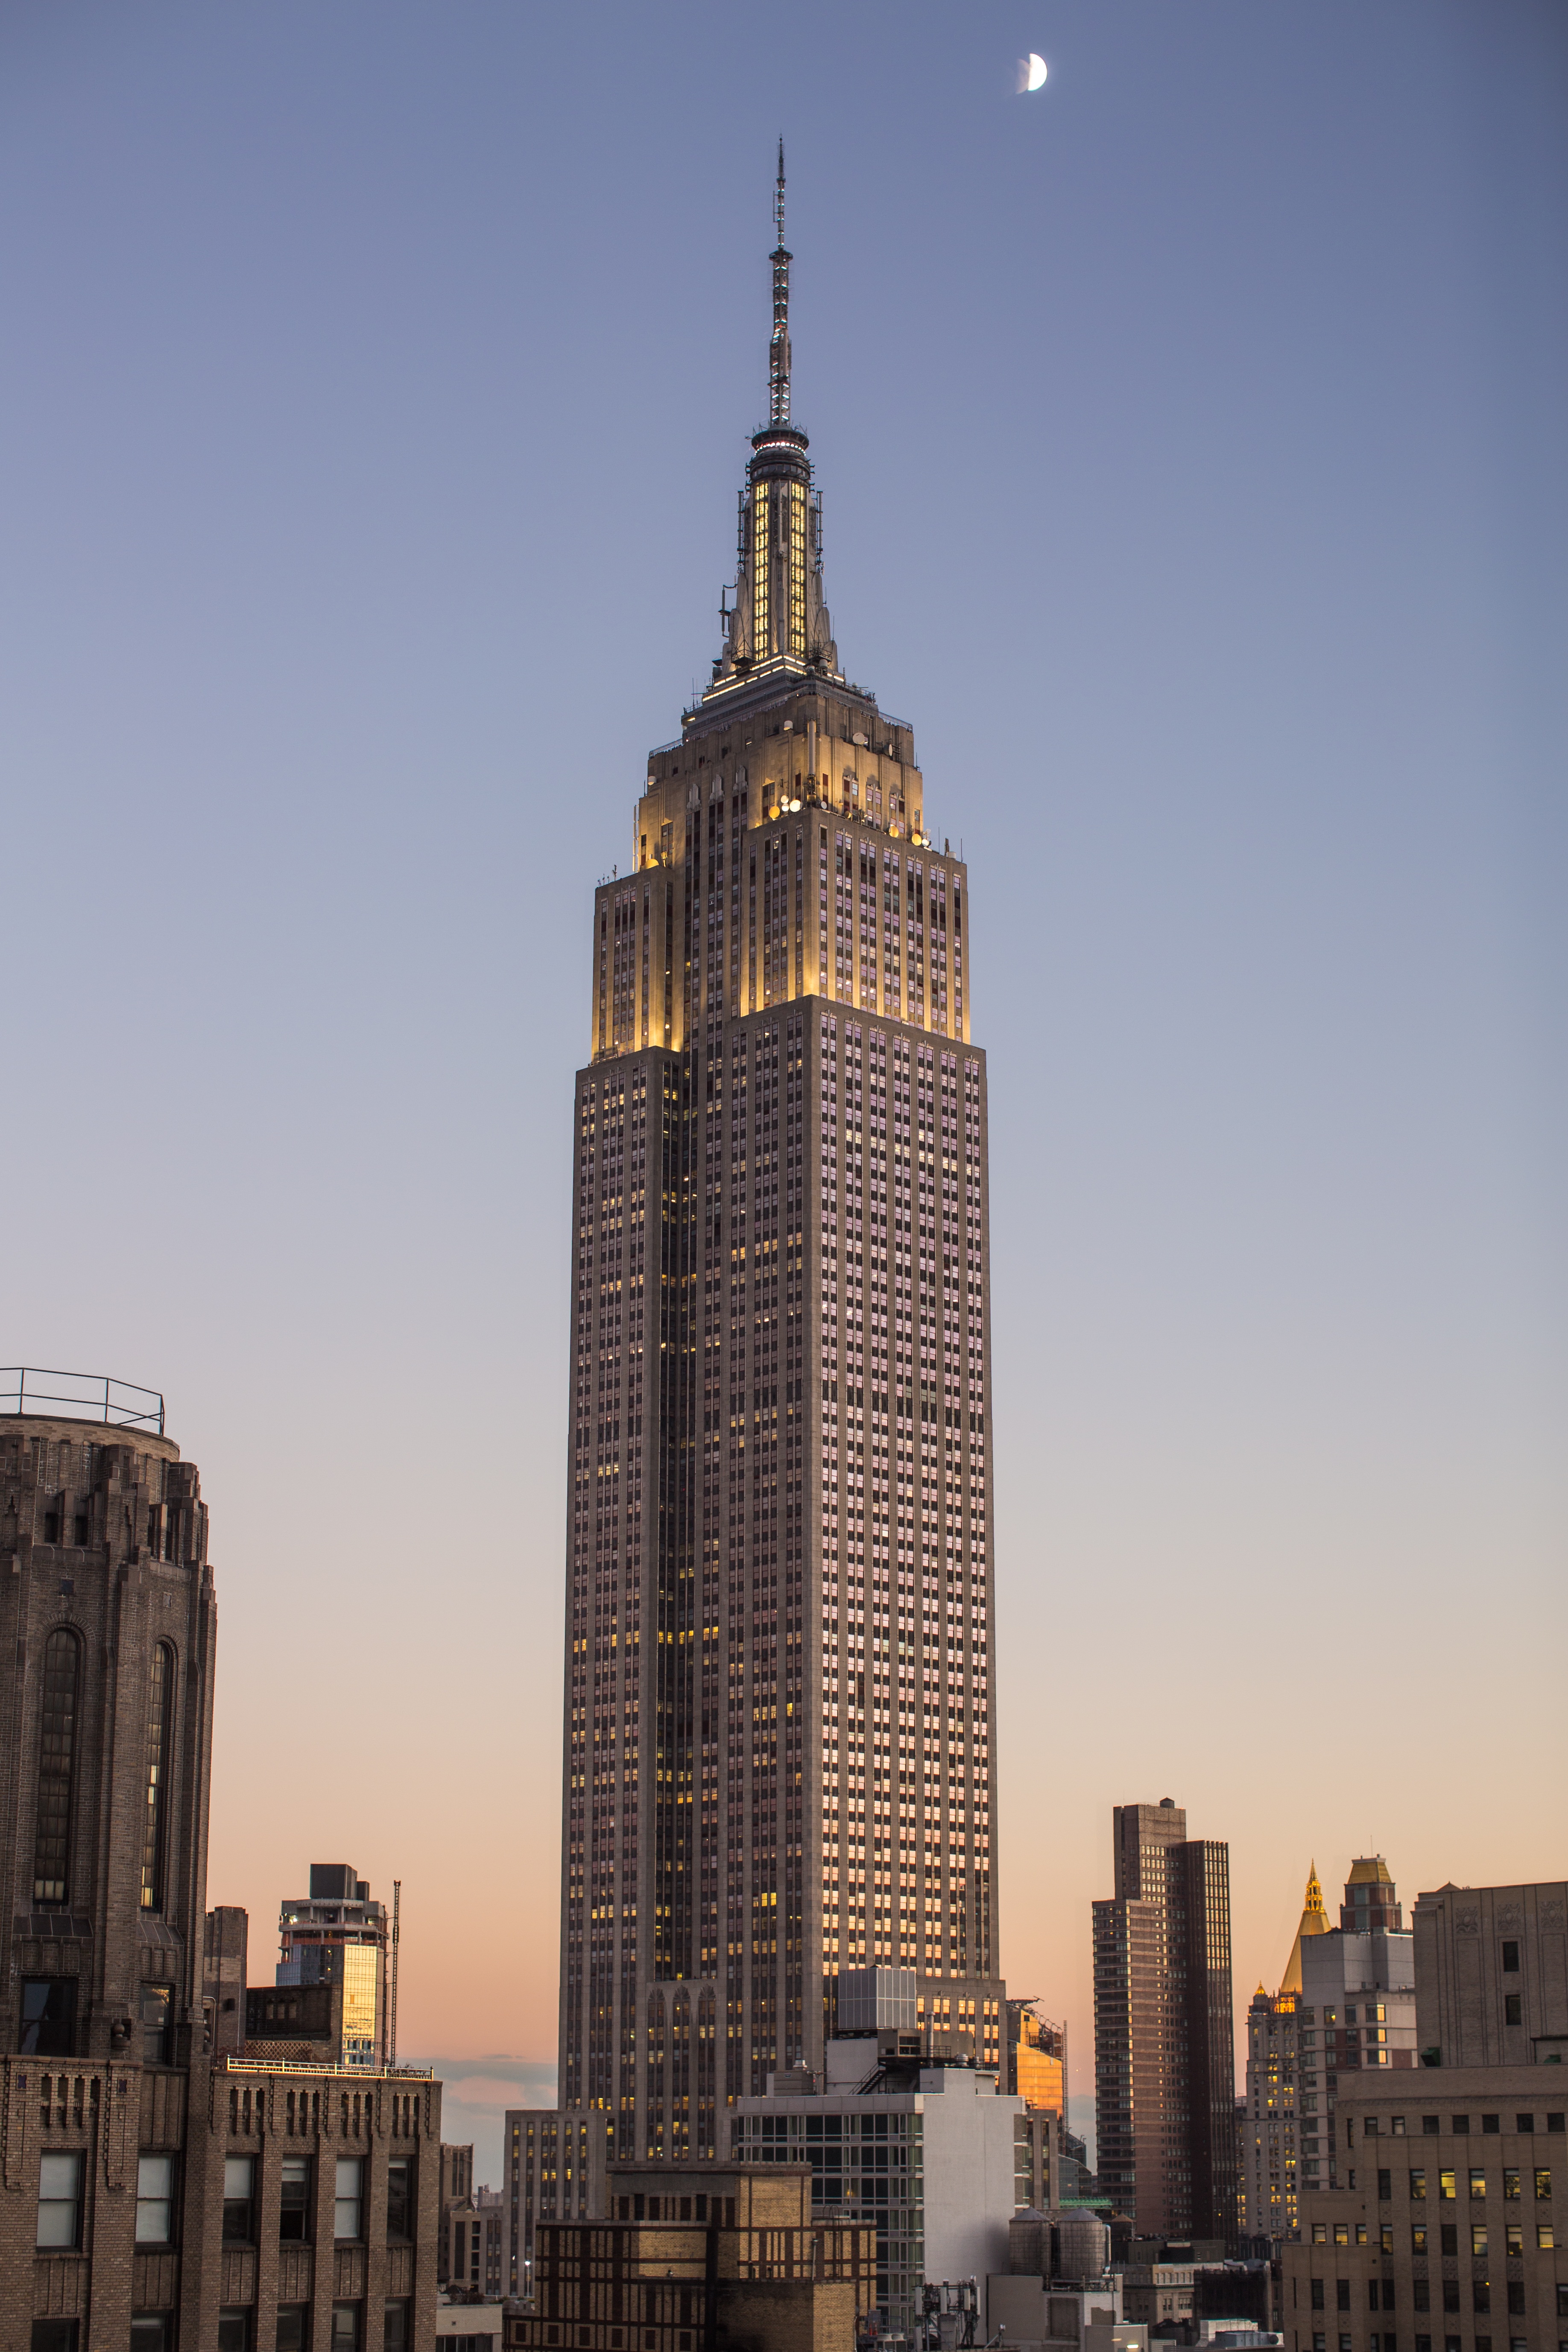
architecture, structure, skyline, view, building, city, skyscraper, urban, manhattan, cityscape, downtown, dusk, evening, twilight, construction, high, tower, symbol, landmark, moon, tower block, illuminated, spire, steeple, new, famous, york, crescent, metropolis, urban area, human settlement, metropolitan area